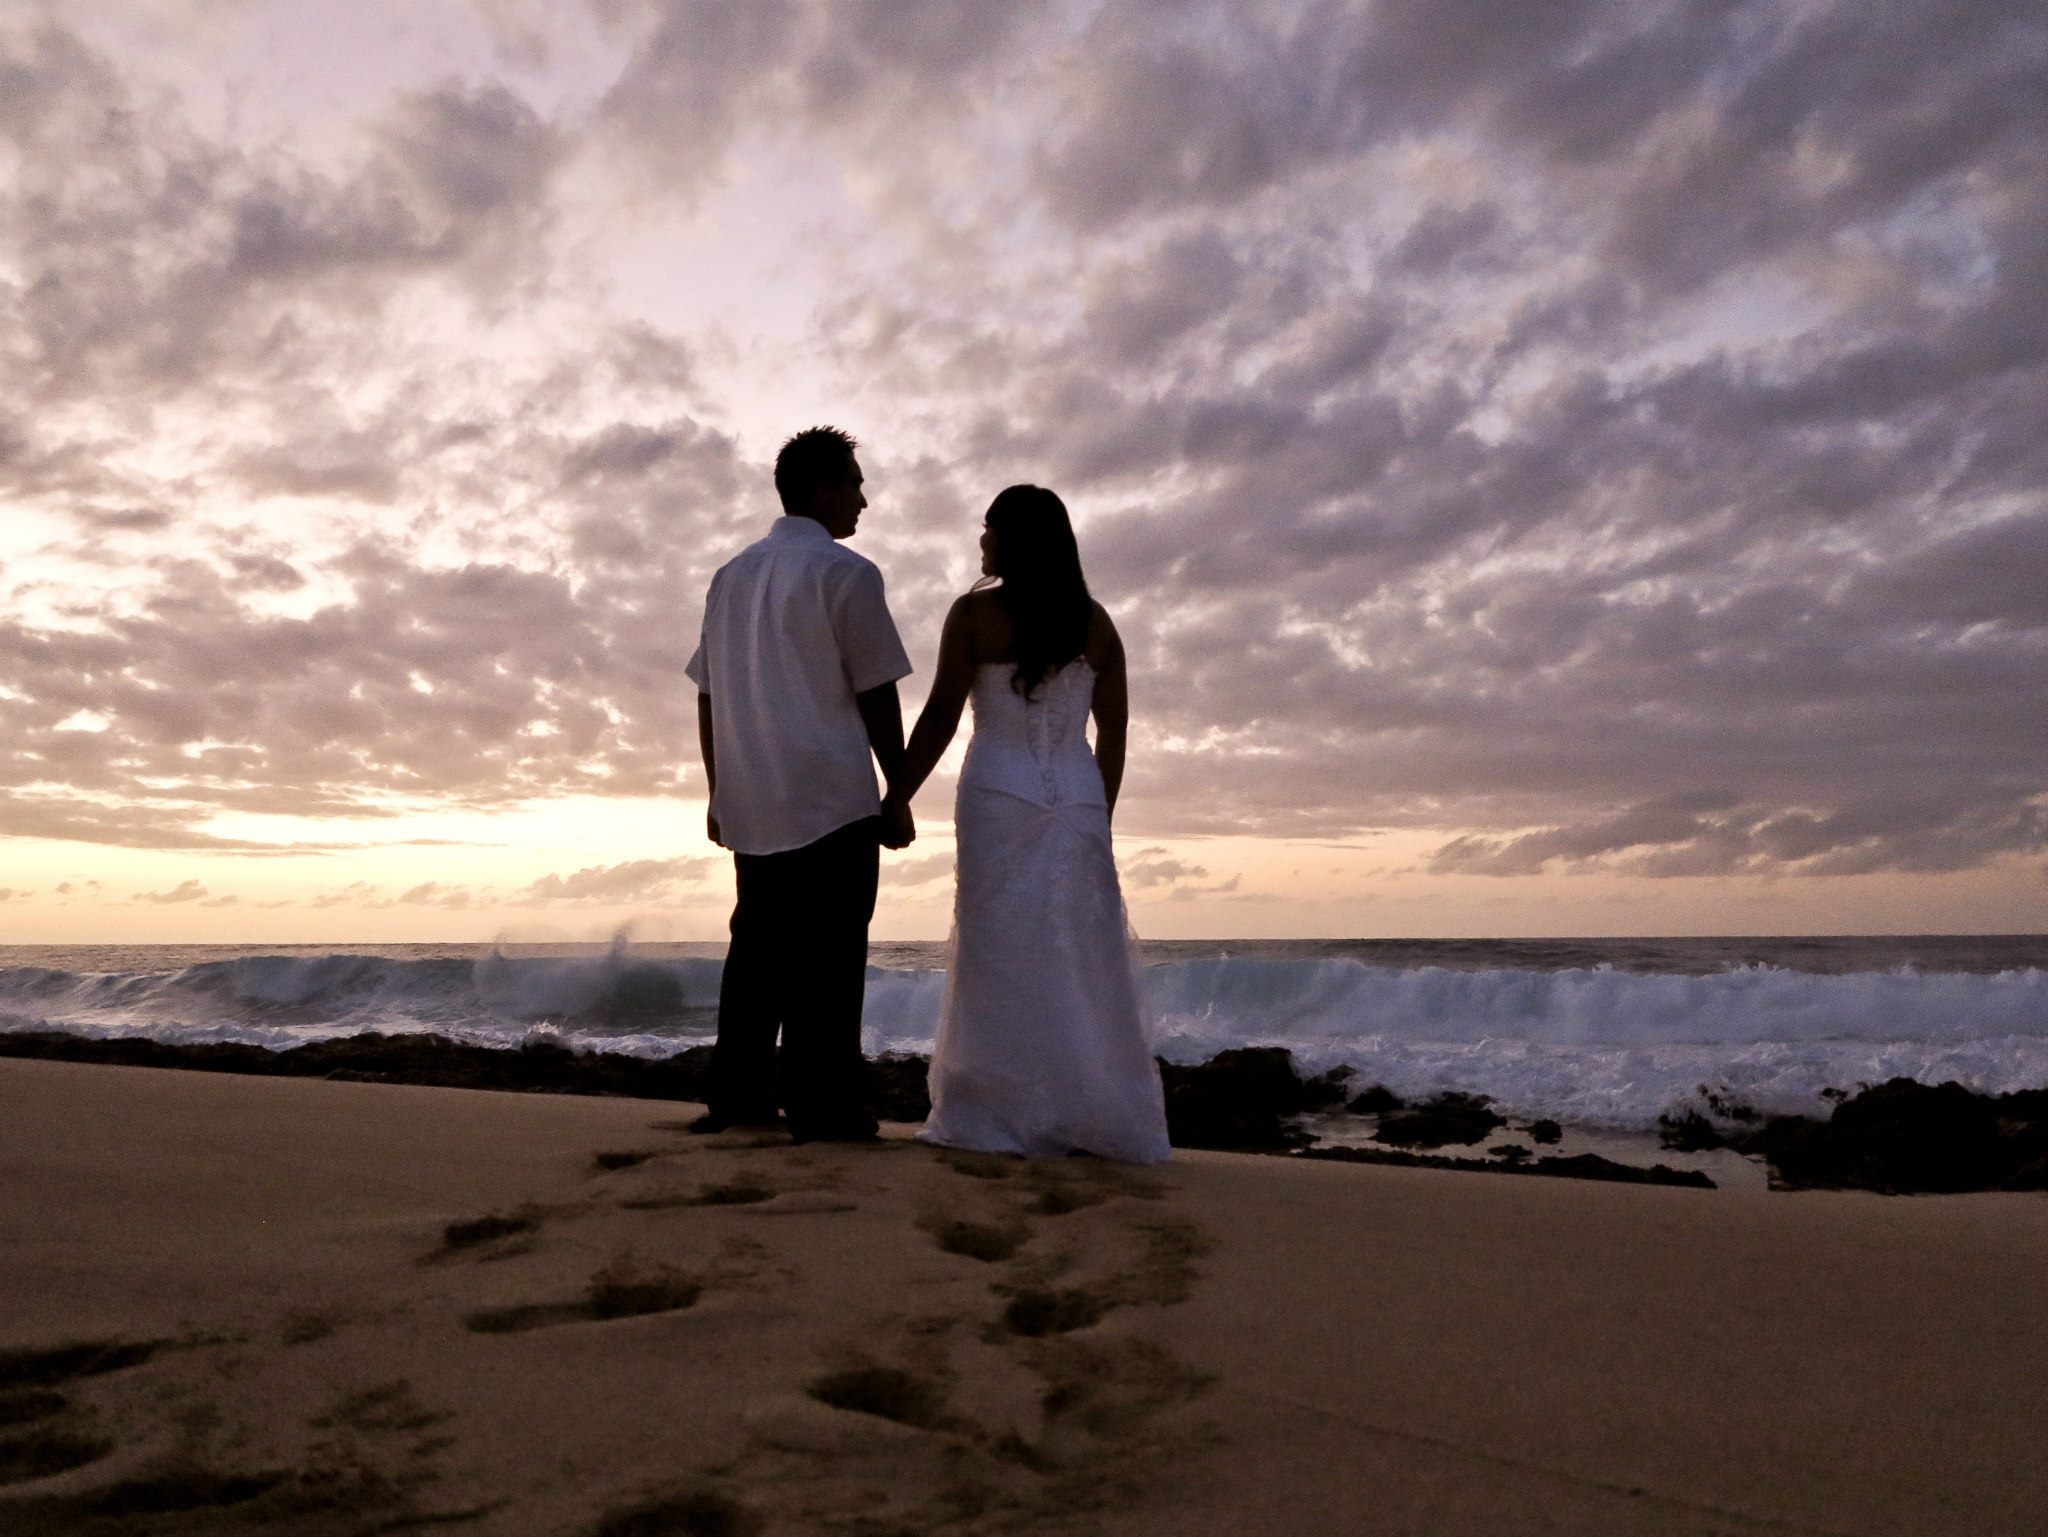
man, romance, hawaii, wedding, bride, groom, ceremony, photograph, packages